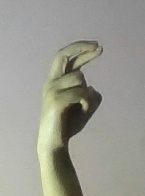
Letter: zay